Isaiah Briscoe

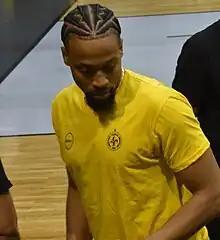
Briscoe in 2023

Isaiah Jamal Briscoe (born April 13, 1996) is an American professional basketball player for the Borneo Hornbills of the Indonesian Basketball League (IBL). He was ranked among the top point guards in the national class of 2015 by Rivals.com, Scout.com and ESPN. He completed his senior year at Roselle Catholic High School in 2015, and then played two seasons of college basketball for the Kentucky Wildcats. Briscoe is a third cousin of Kyrie Irving.